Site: brandenburg
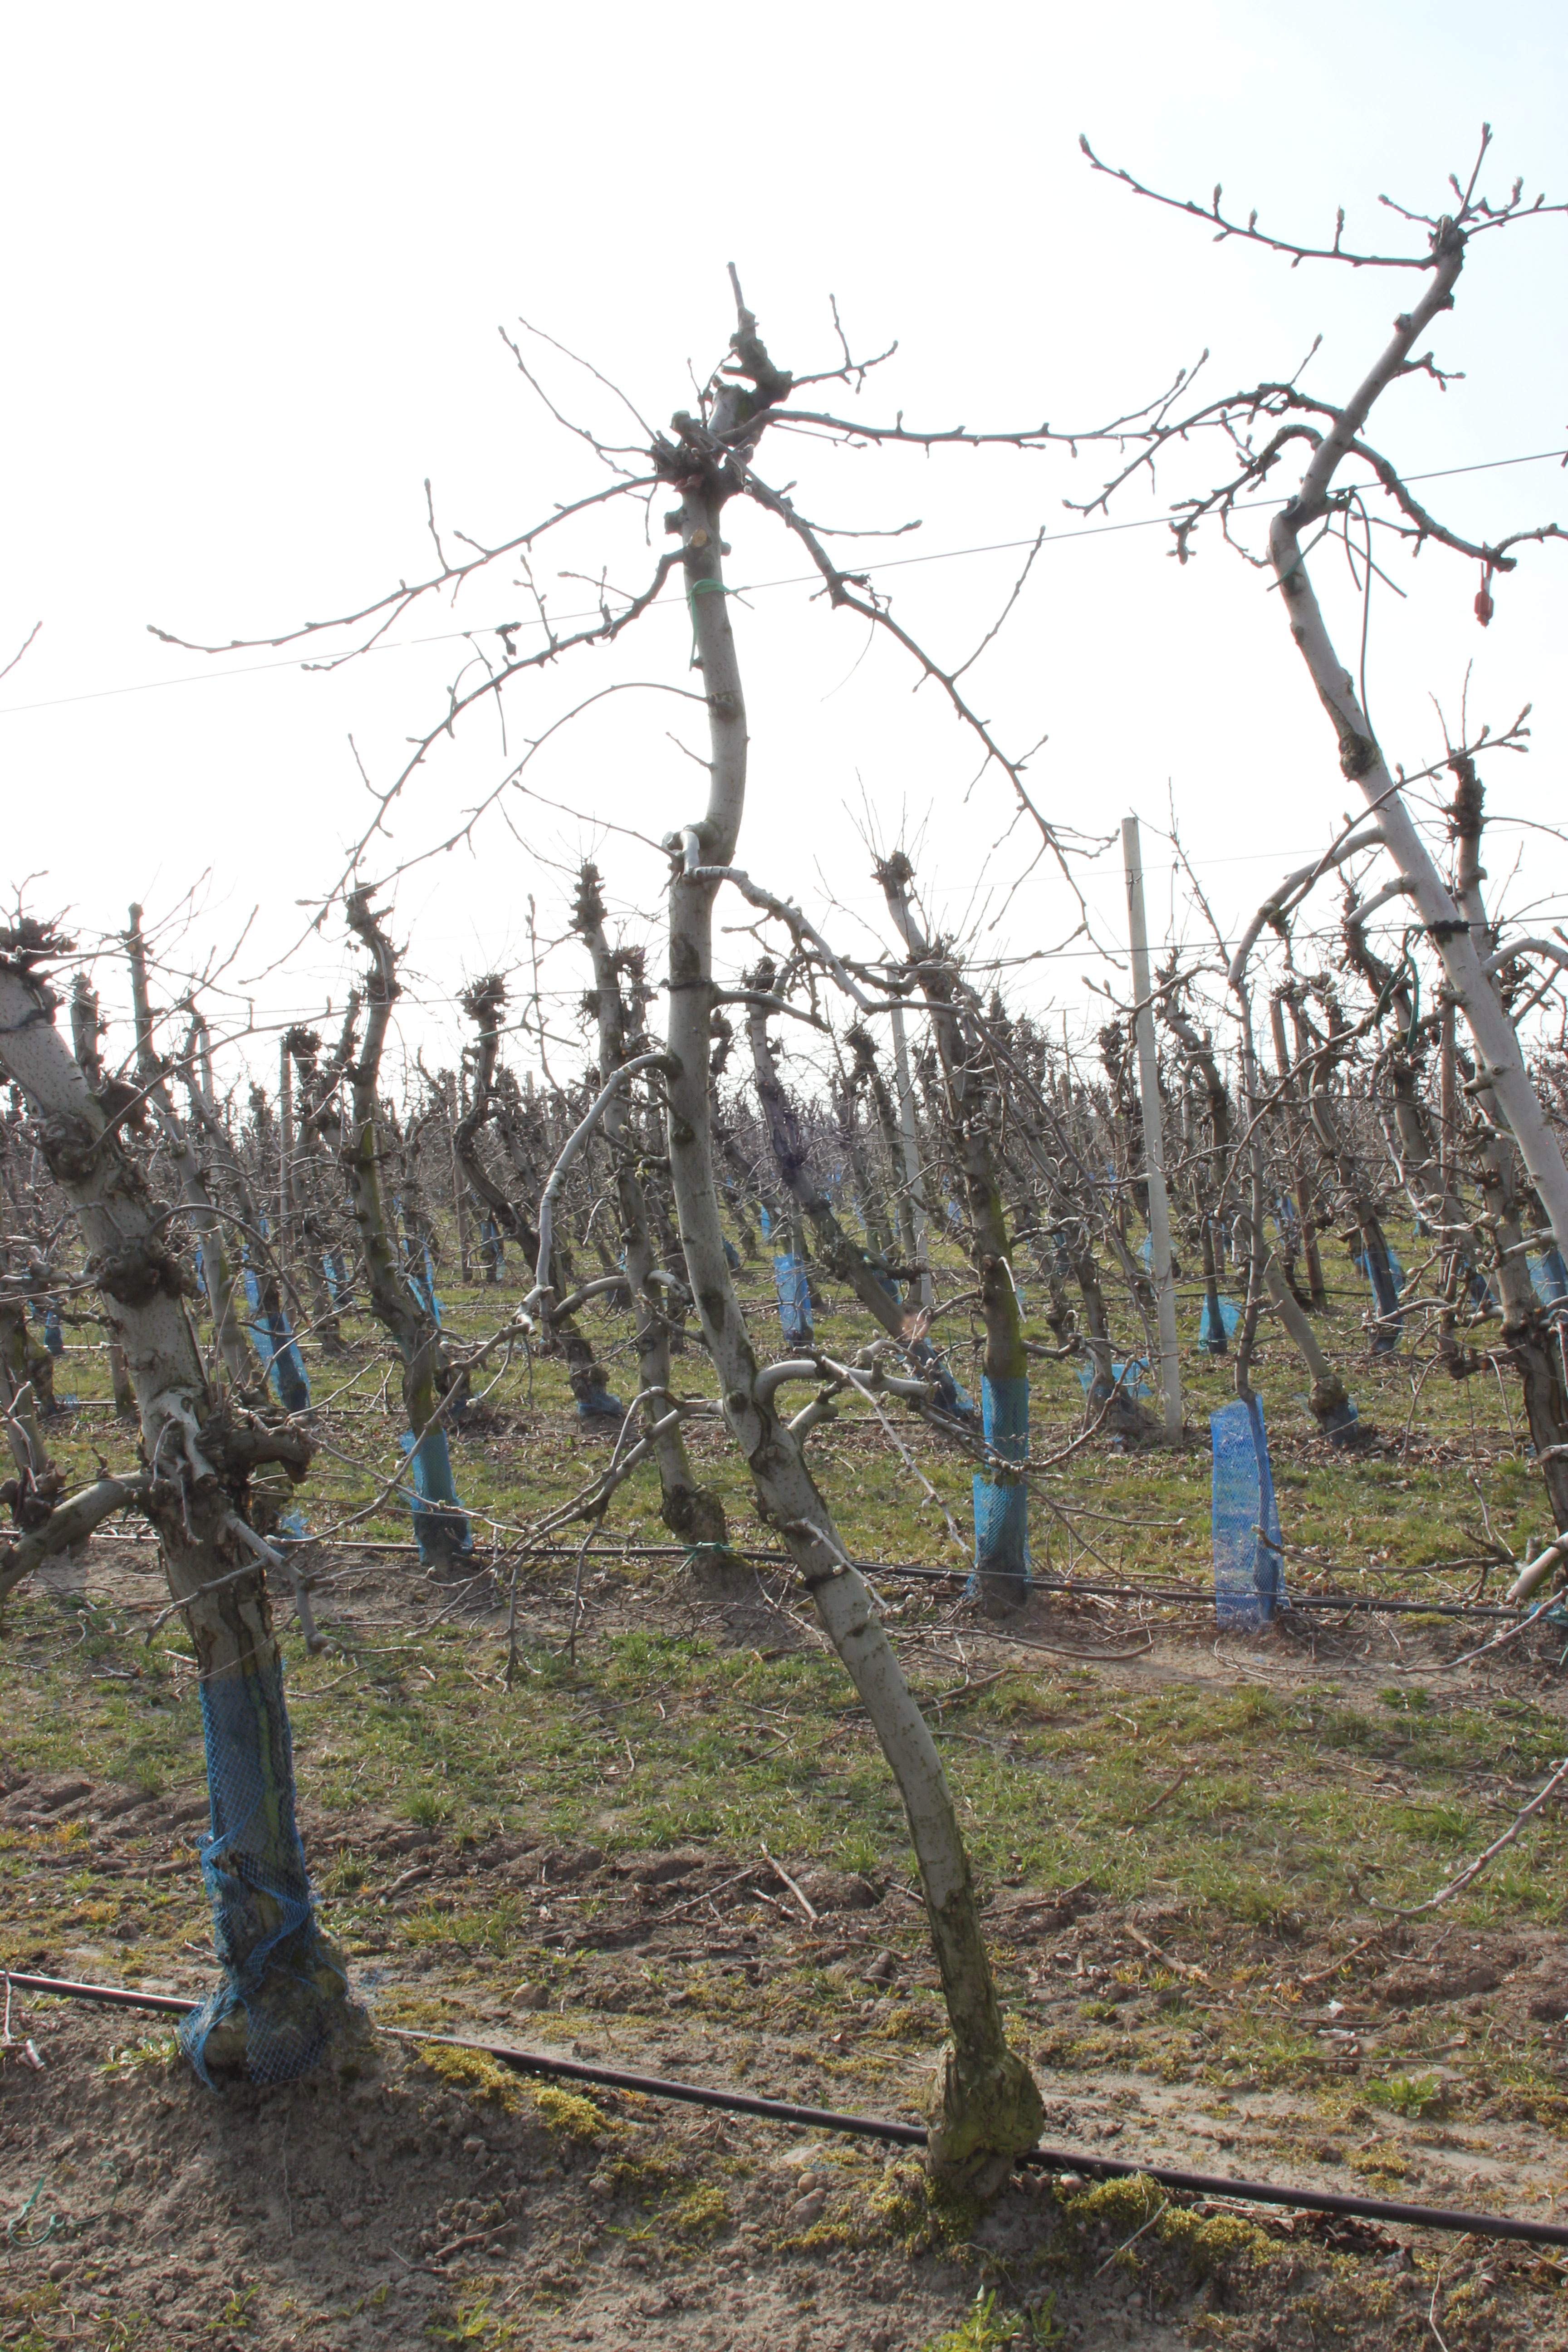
Growth stage (BBCH 03): Bud development